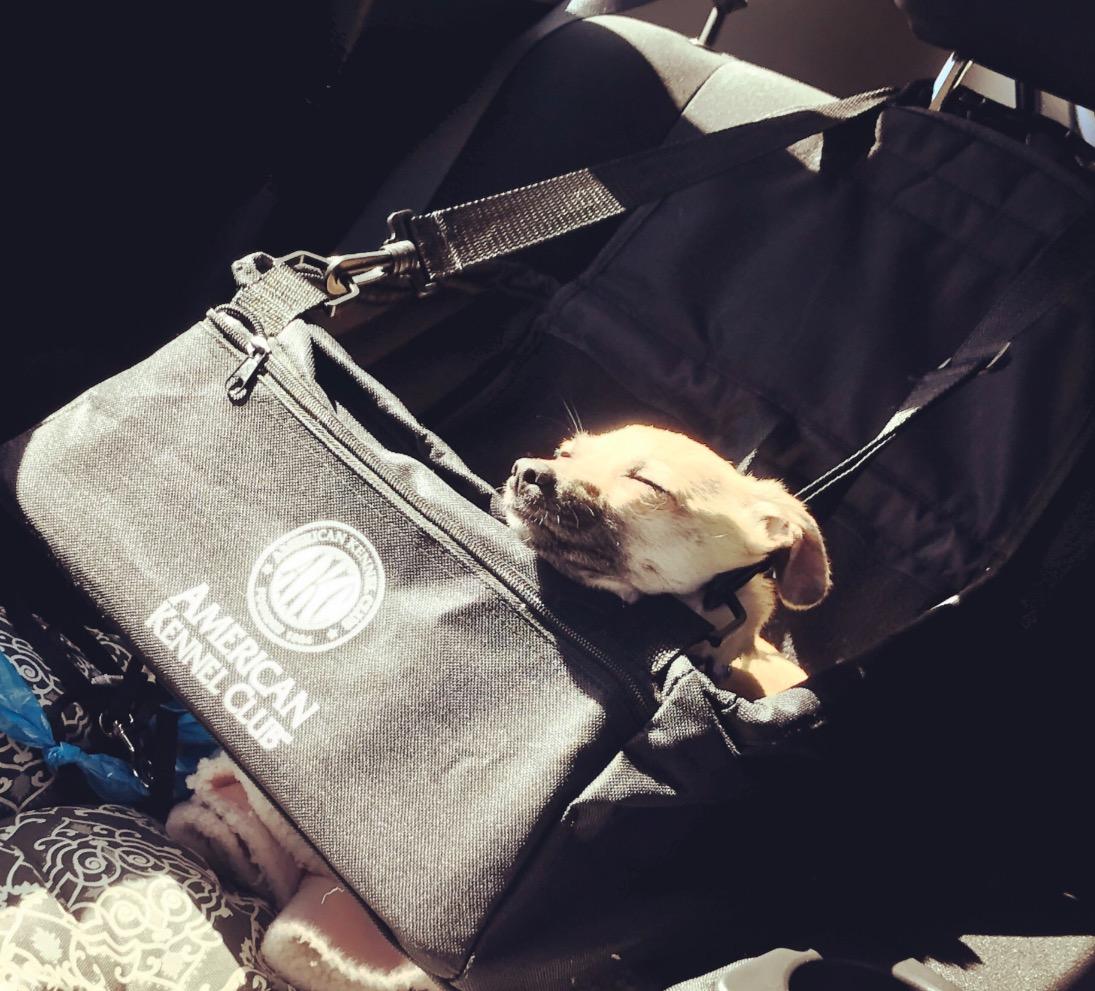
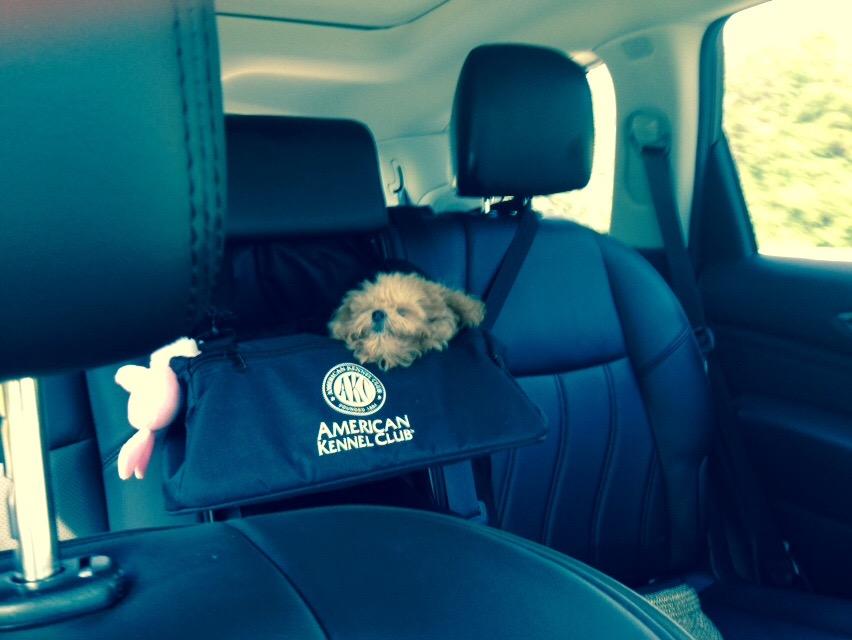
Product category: items_kennel
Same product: yes